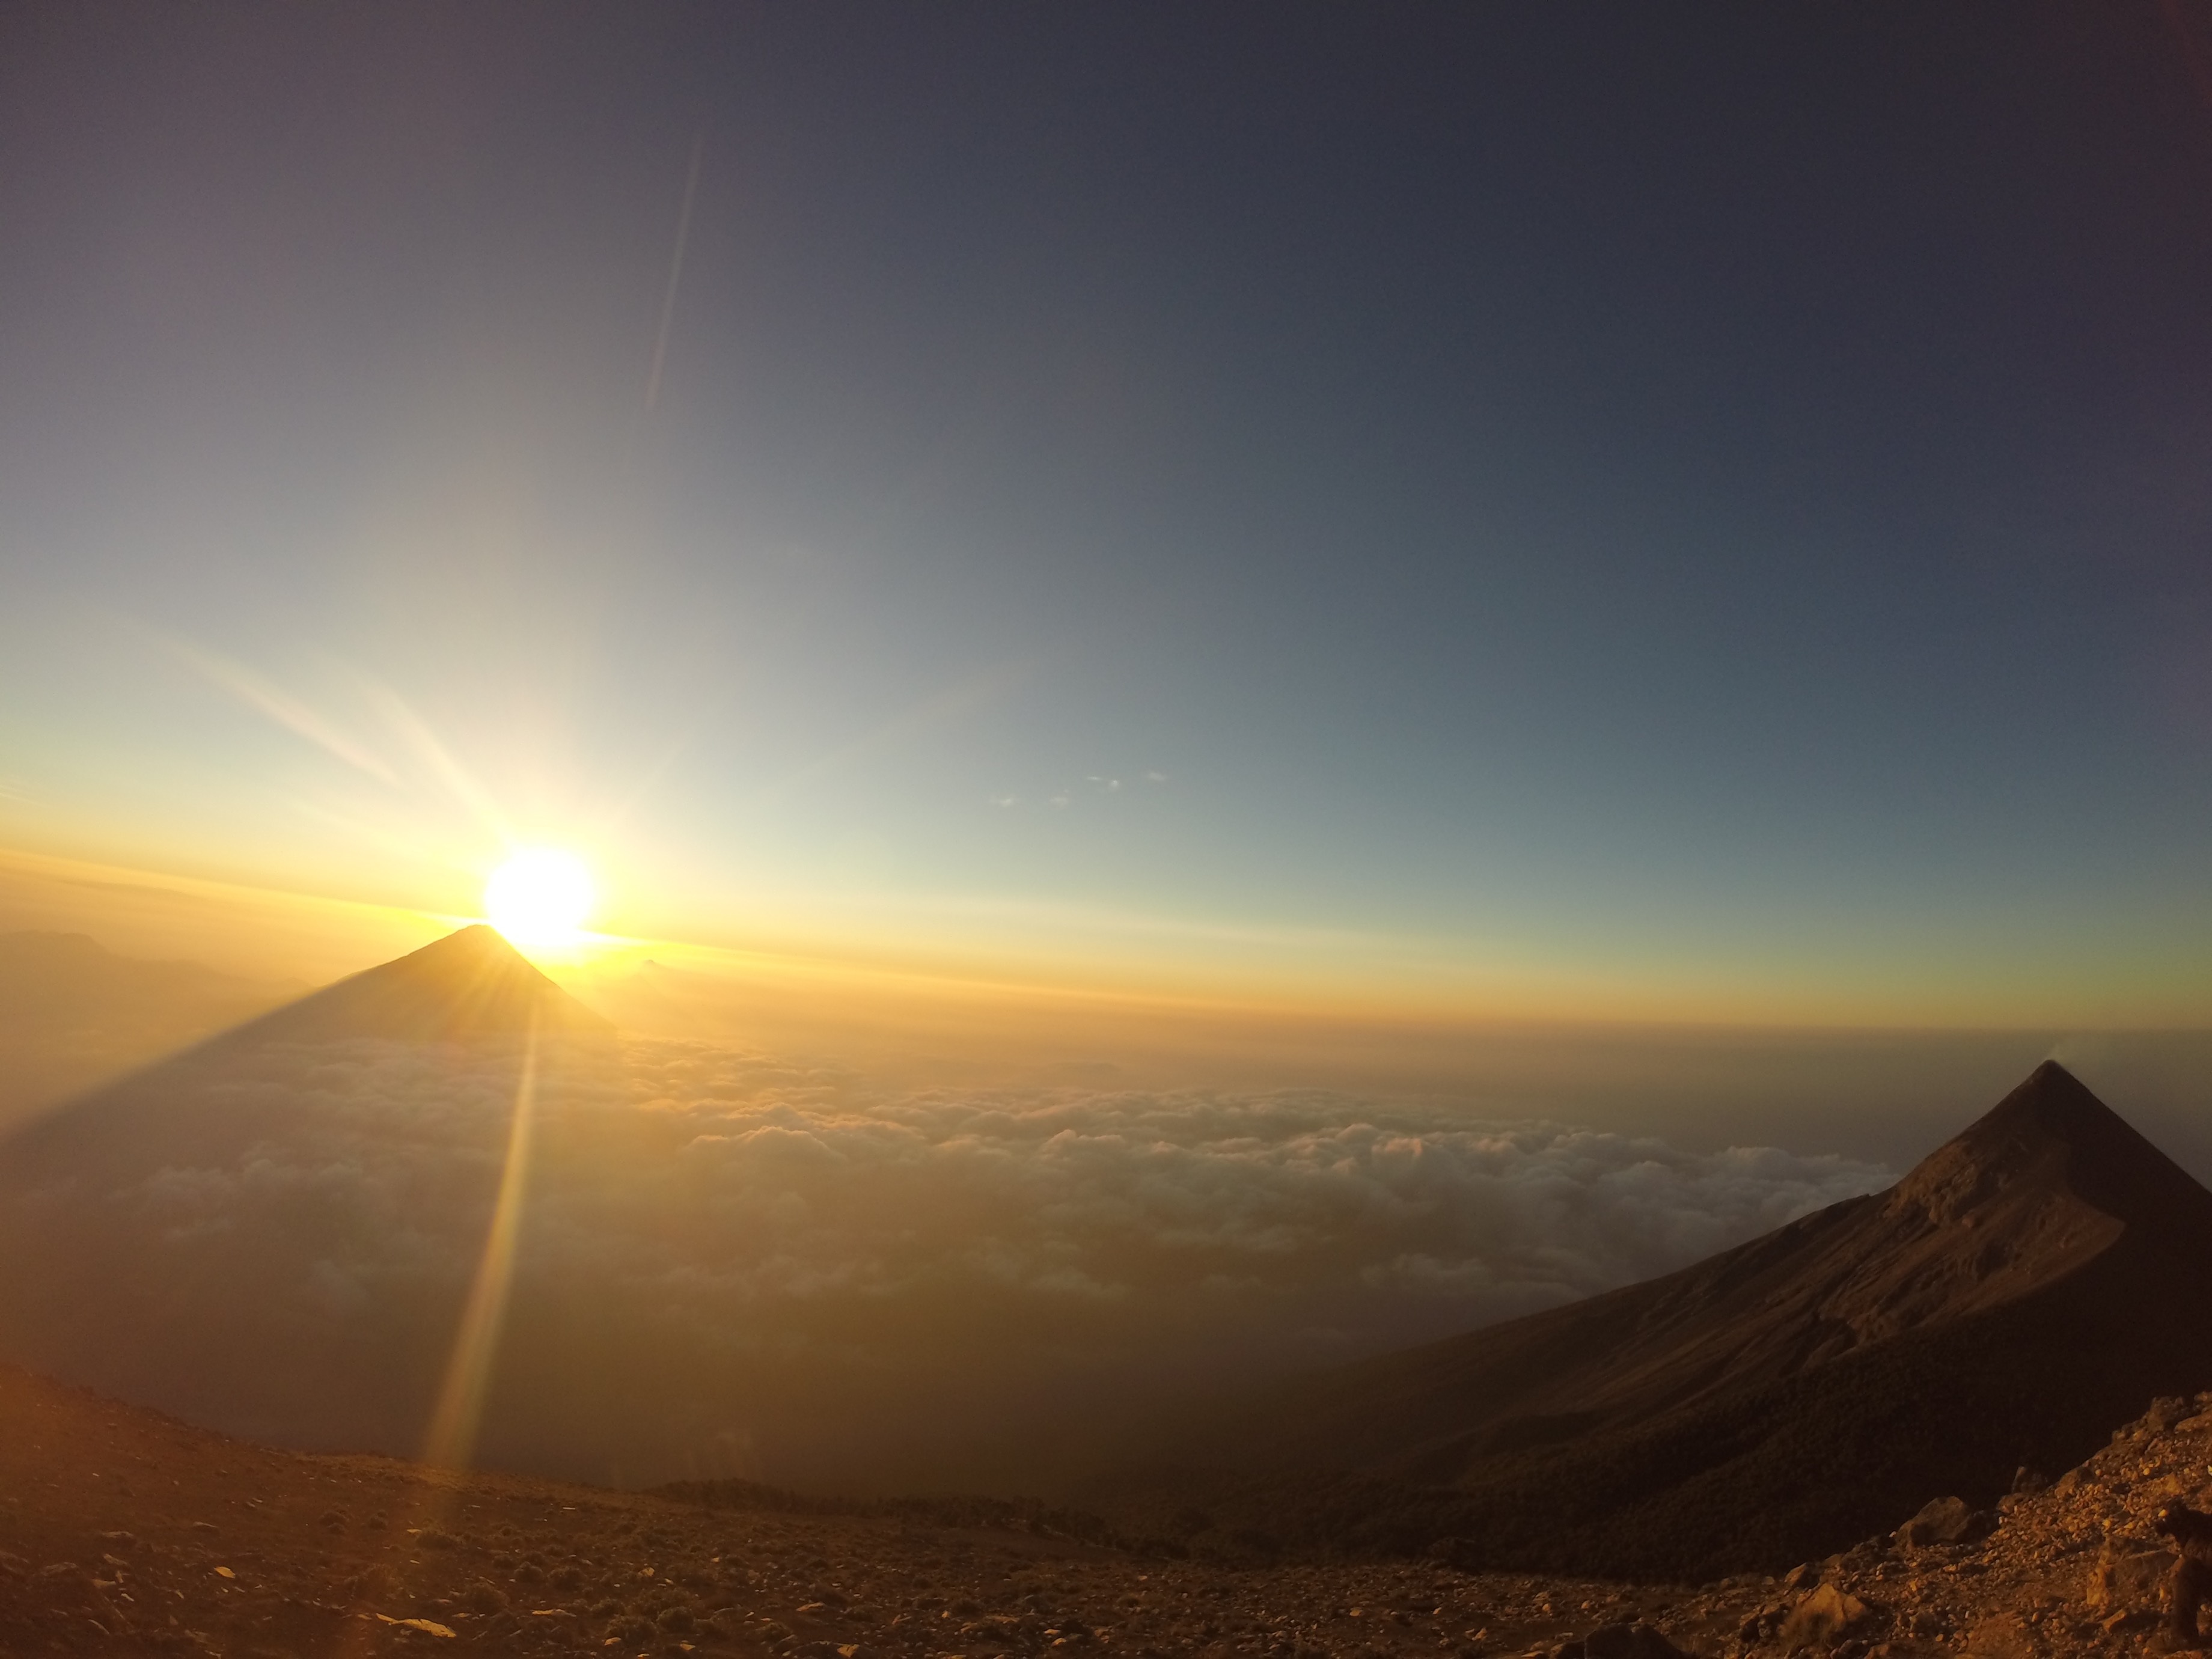
sea, horizon, mountain, light, sun, sunrise, sunset, sunlight, morning, hill, dawn, atmosphere, dusk, evening, astronomical object, atmospheric phenomenon, atmosphere of earth, mountainous landforms